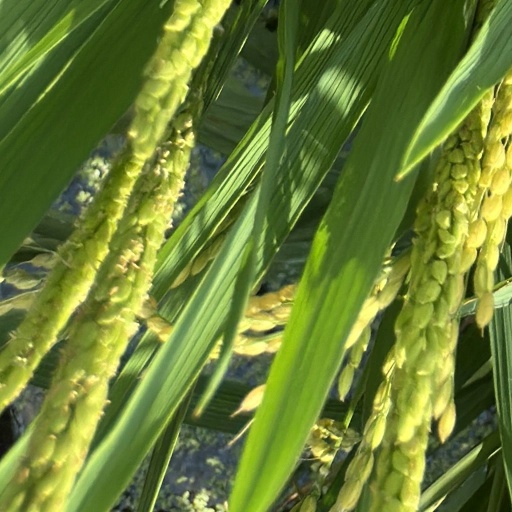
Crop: rice